Happy Hairston

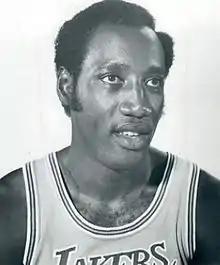
Hairston in 1974

Harold "Happy" Hairston (May 31, 1942 – May 1, 2001) was an American professional basketball player. A , forward, he was best remembered for playing with the Los Angeles Lakers of the National Basketball Association (NBA), and he also played for the Cincinnati Royals and the Detroit Pistons. Hairston was a member of the NBA champion 1971–72 Lakers; that team won 33 games in a row, a record not duplicated in any other American professional sport.